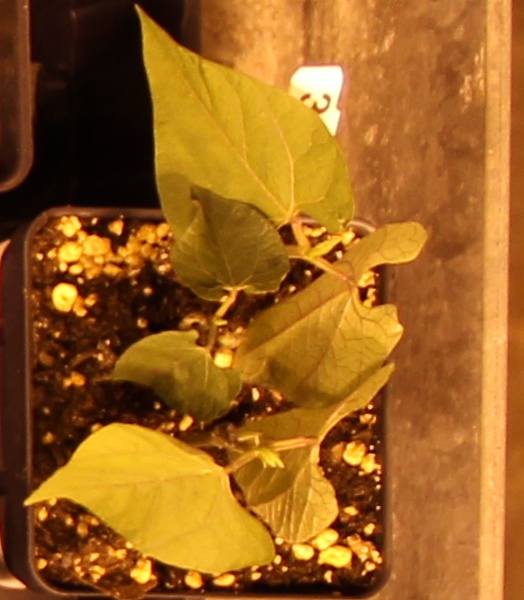
Label: Blackbean